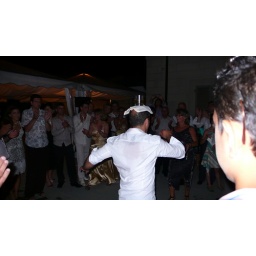
balance glass of water on your head and whirl around